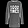
Label: Pullover